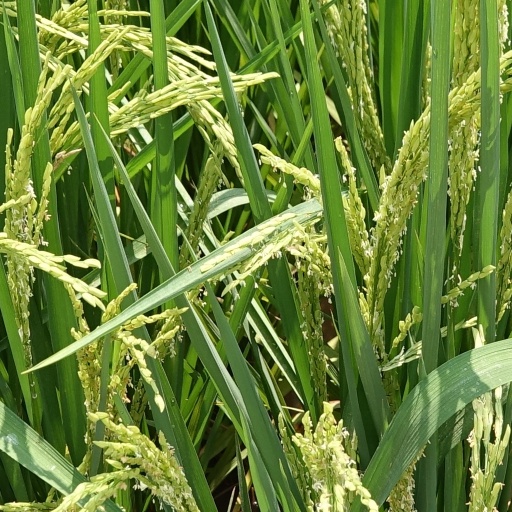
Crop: rice